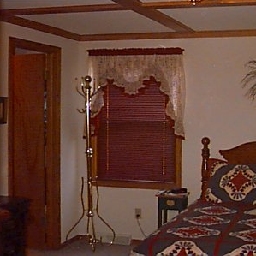
Room type: bedroom